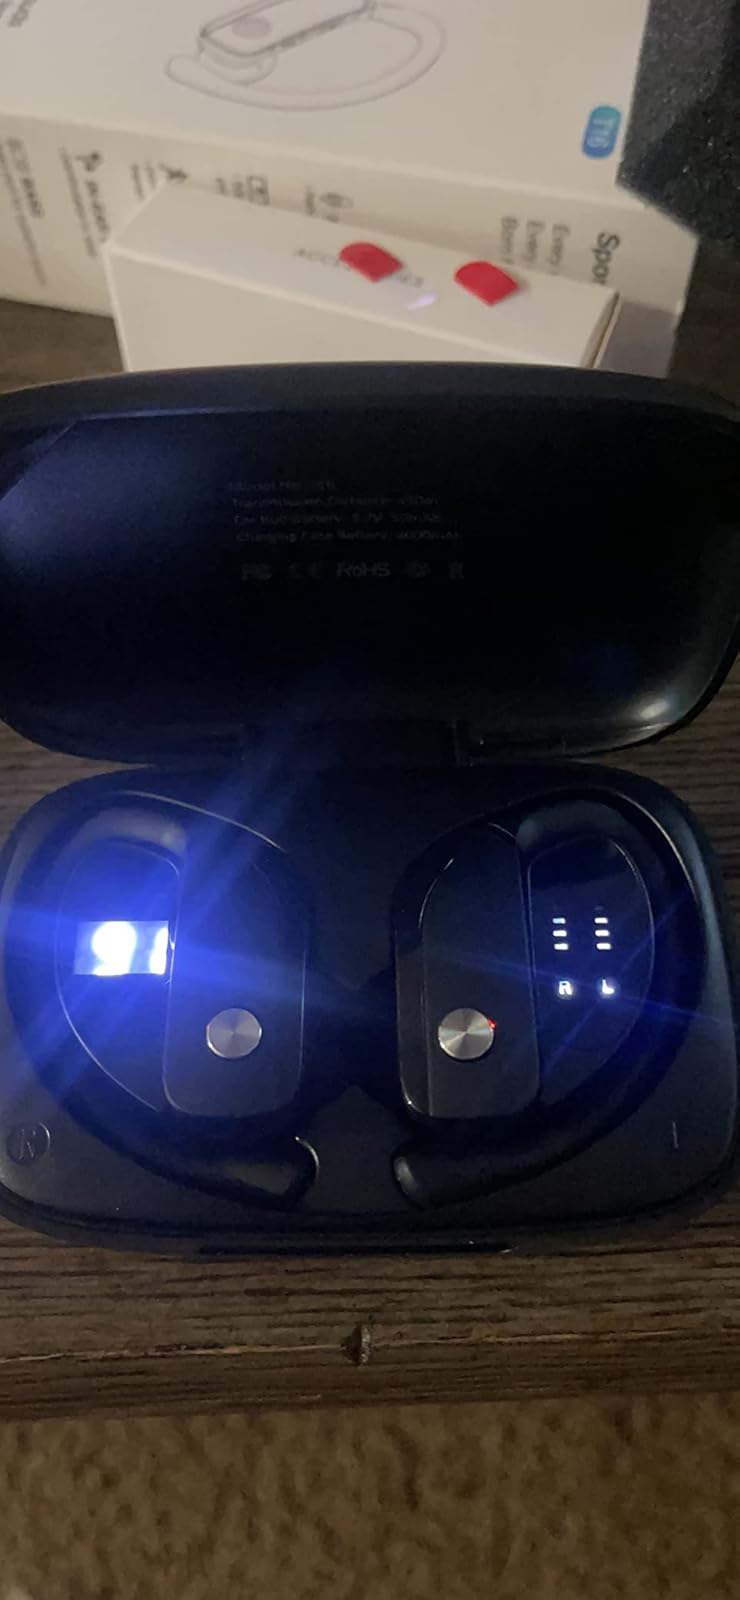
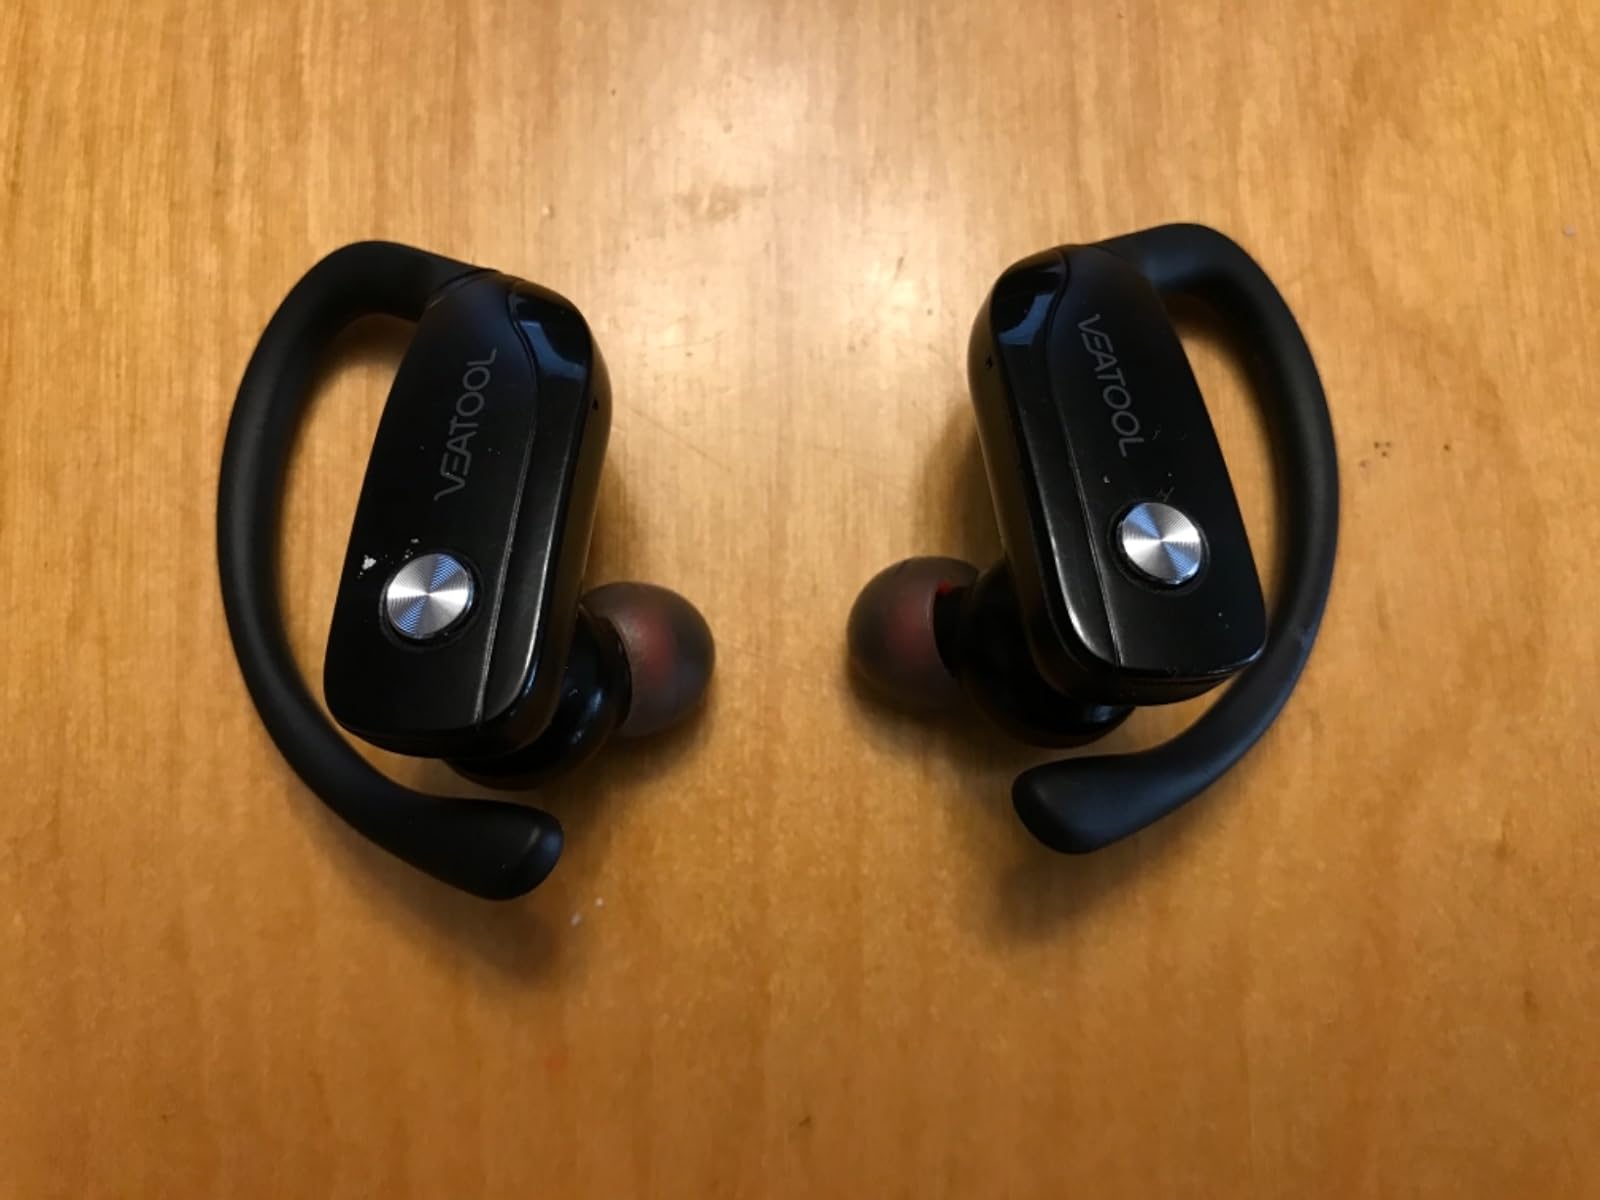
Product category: earbuds
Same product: yes